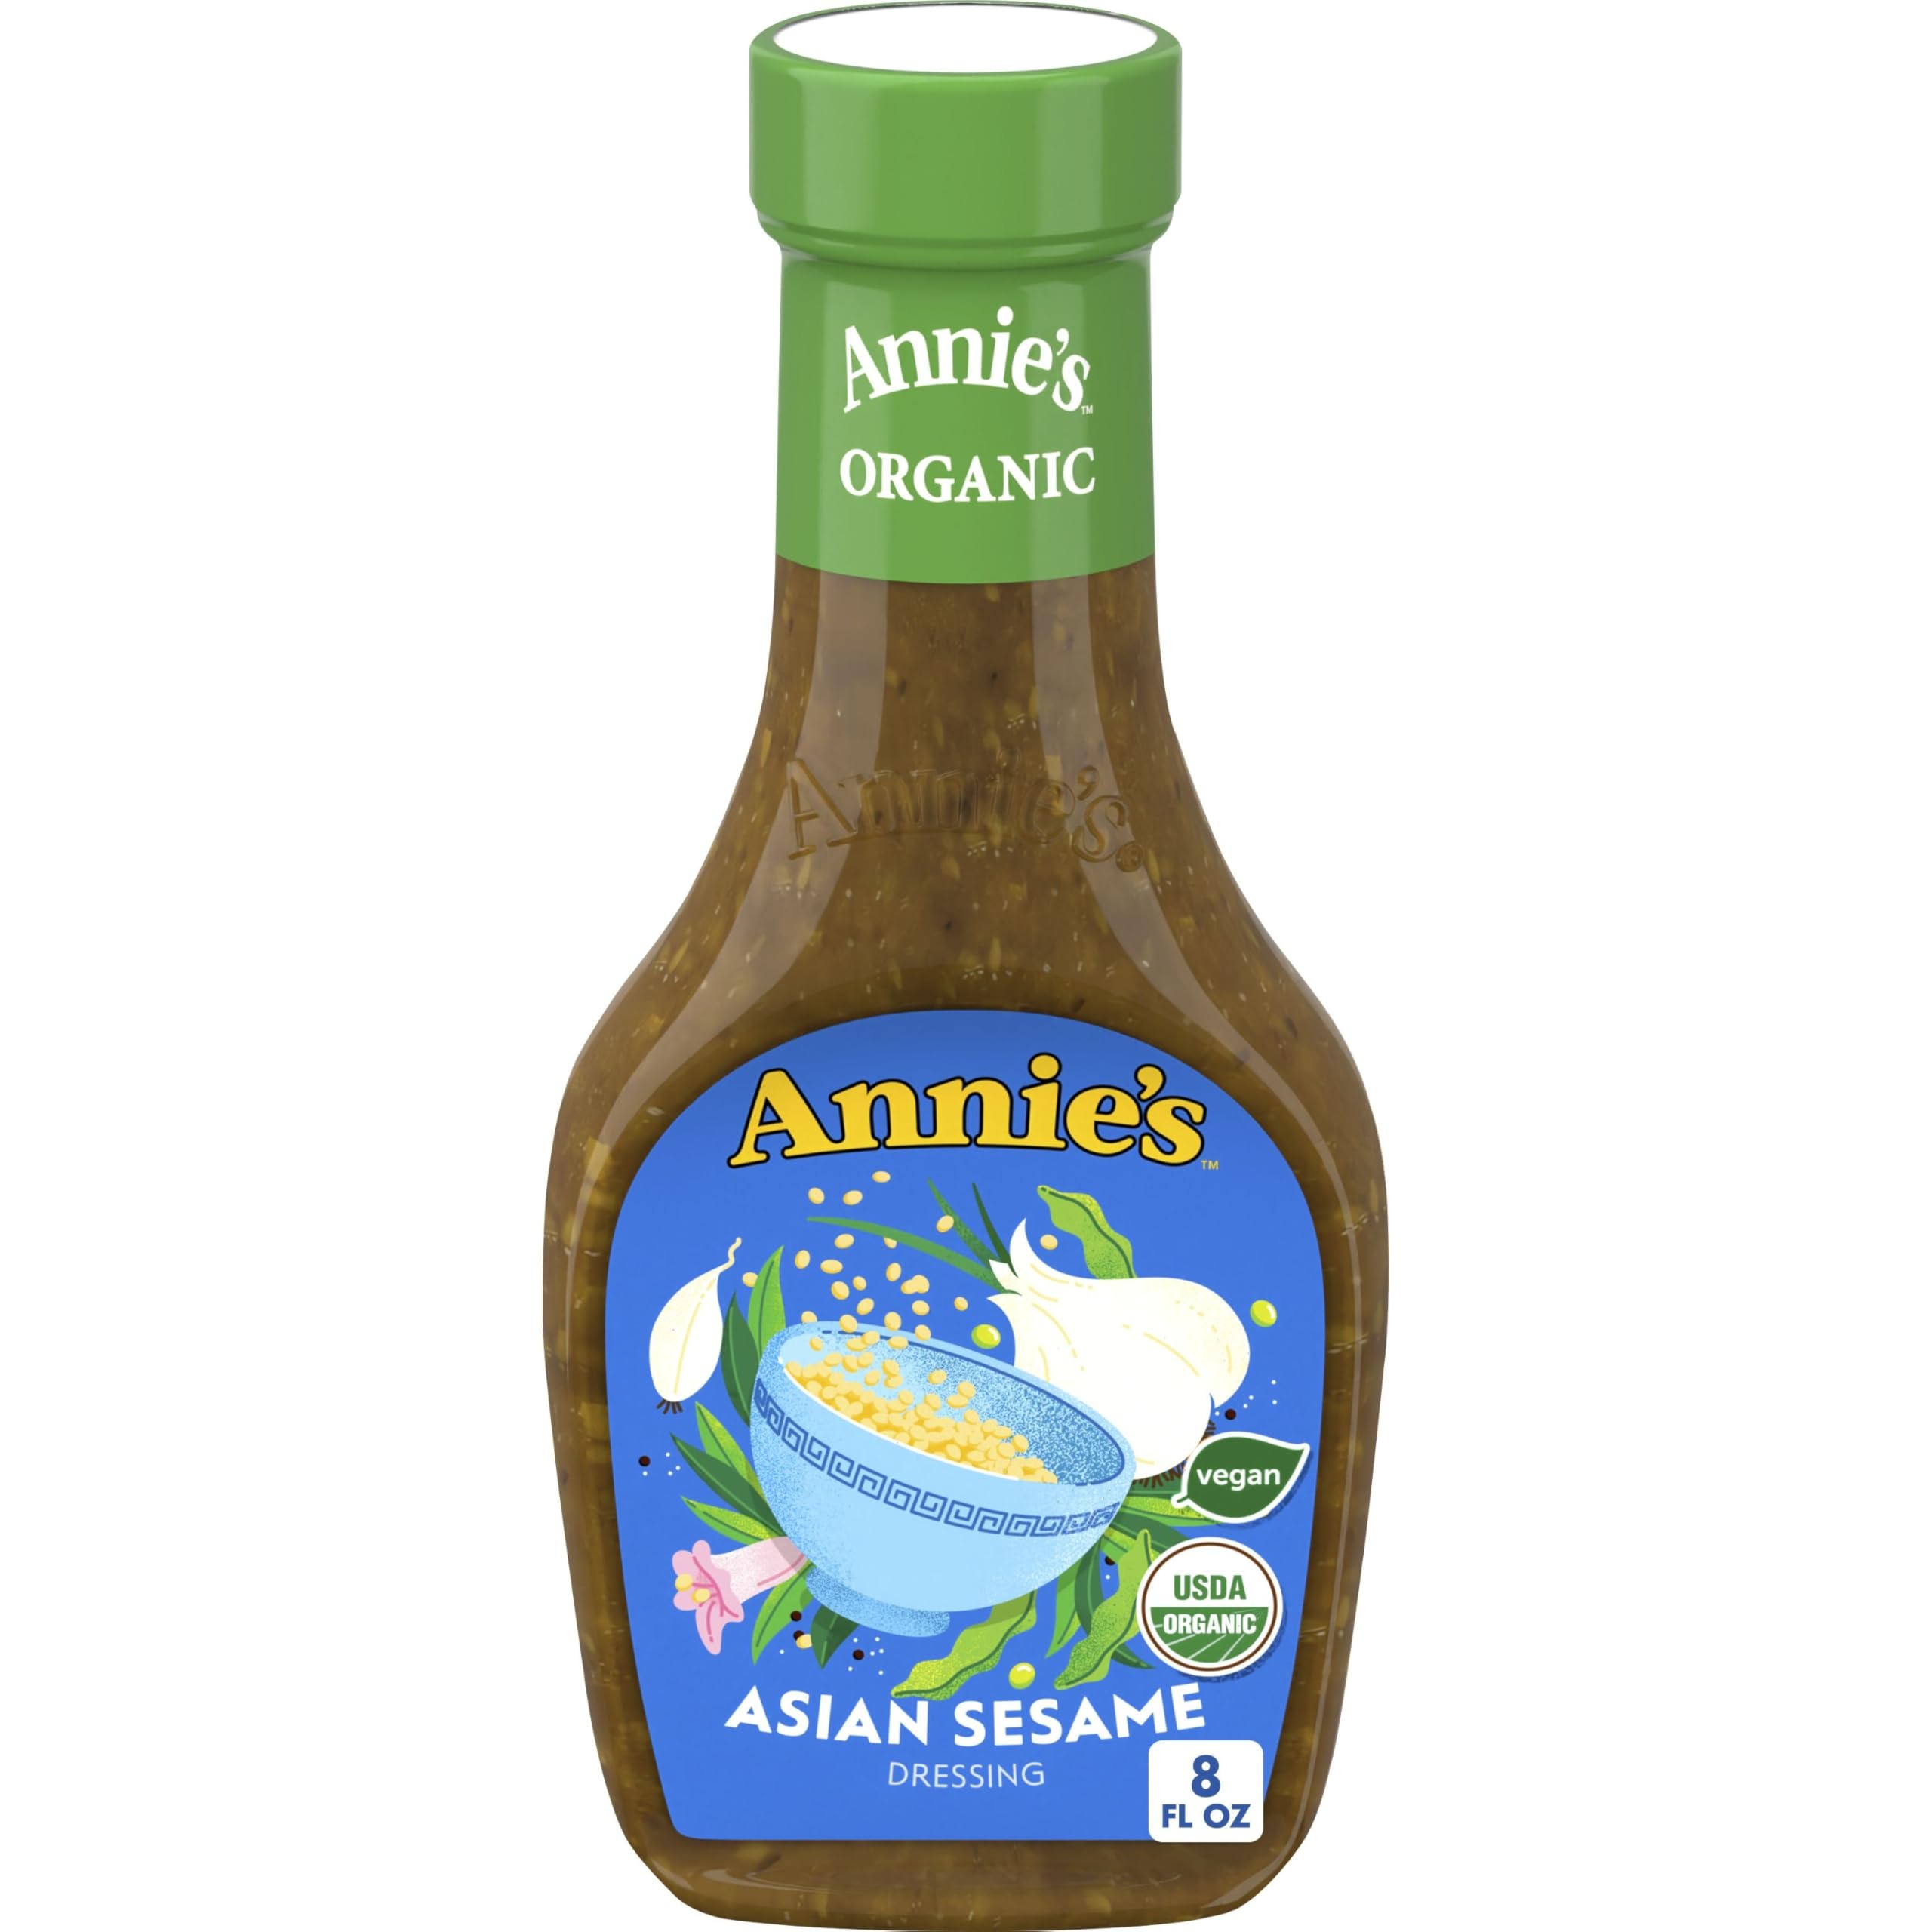
Item Name: Annie's Organic Asian Sesame Salad Dressing, Non-GMO, 8 fl oz
Bullet Point 1: SWEET AND TANGY: A tasty blend of sesame, garlic, and soy adds rich, delicious flavor to salads and veggies as part of your favorite meals
Bullet Point 2: FOR SALADS AND MORE: Use this Asian-inspired dressing in a salad or stir fry, as a marinade, or to spice up your next dish
Bullet Point 3: CAREFULLY CHOSEN INGREDIENTS: Made with expeller pressed oil and other tasty ingredients, and without artificial flavors or synthetic colors
Bullet Point 4: CERTIFIED ORGANIC: Certified USDA Organic and non-GMO for the goodness you'd expect from Annie's salad dressing
Bullet Point 5: CONTAINS: One 8 fl oz bottle of Annie's Asian Sesame Dressing
Value: 8.0
Unit: Fl Oz

Price: 8.99